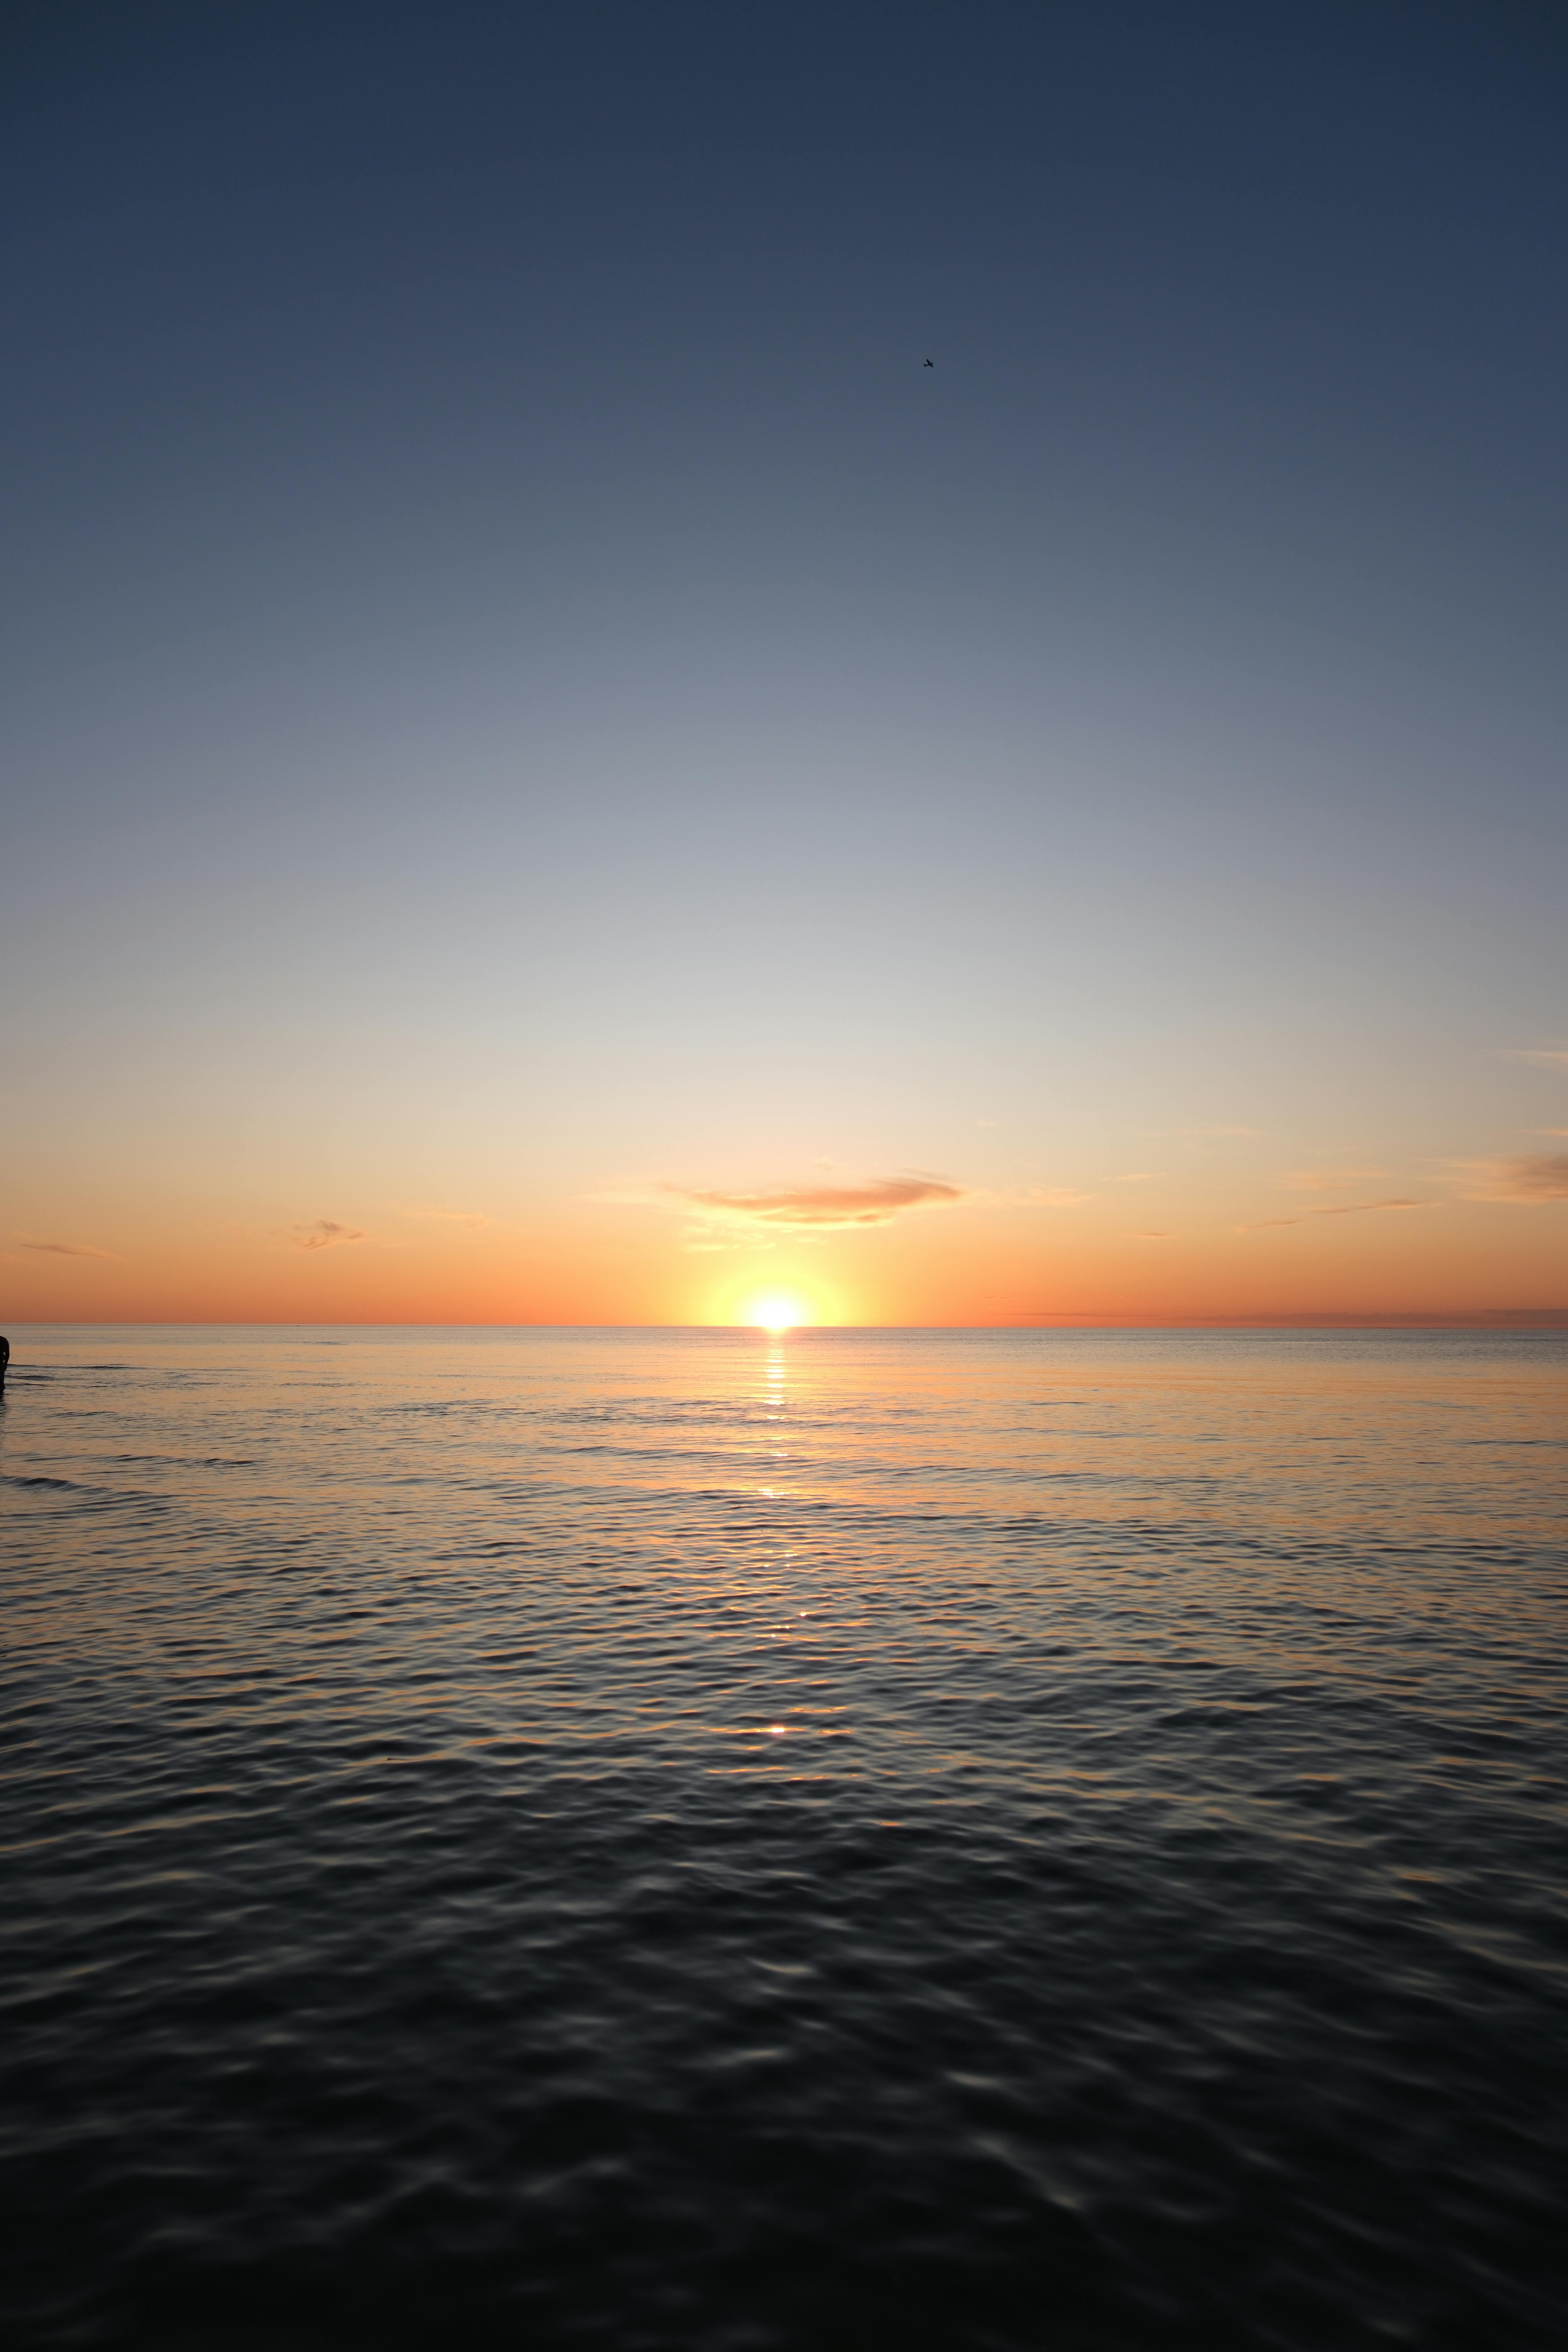
sea, water, sky, water resources, cloud, liquid, fluid, afterglow, red sky at morning, astronomical object, sun, sunrise, horizon, dusk, waterway, lake, landscape, sunset, dawn, wind wave, sound, reflection, evening, ocean, event, coast, wave, science, channel, heat